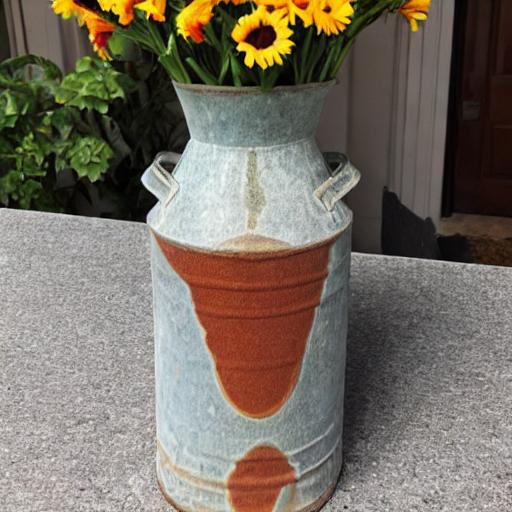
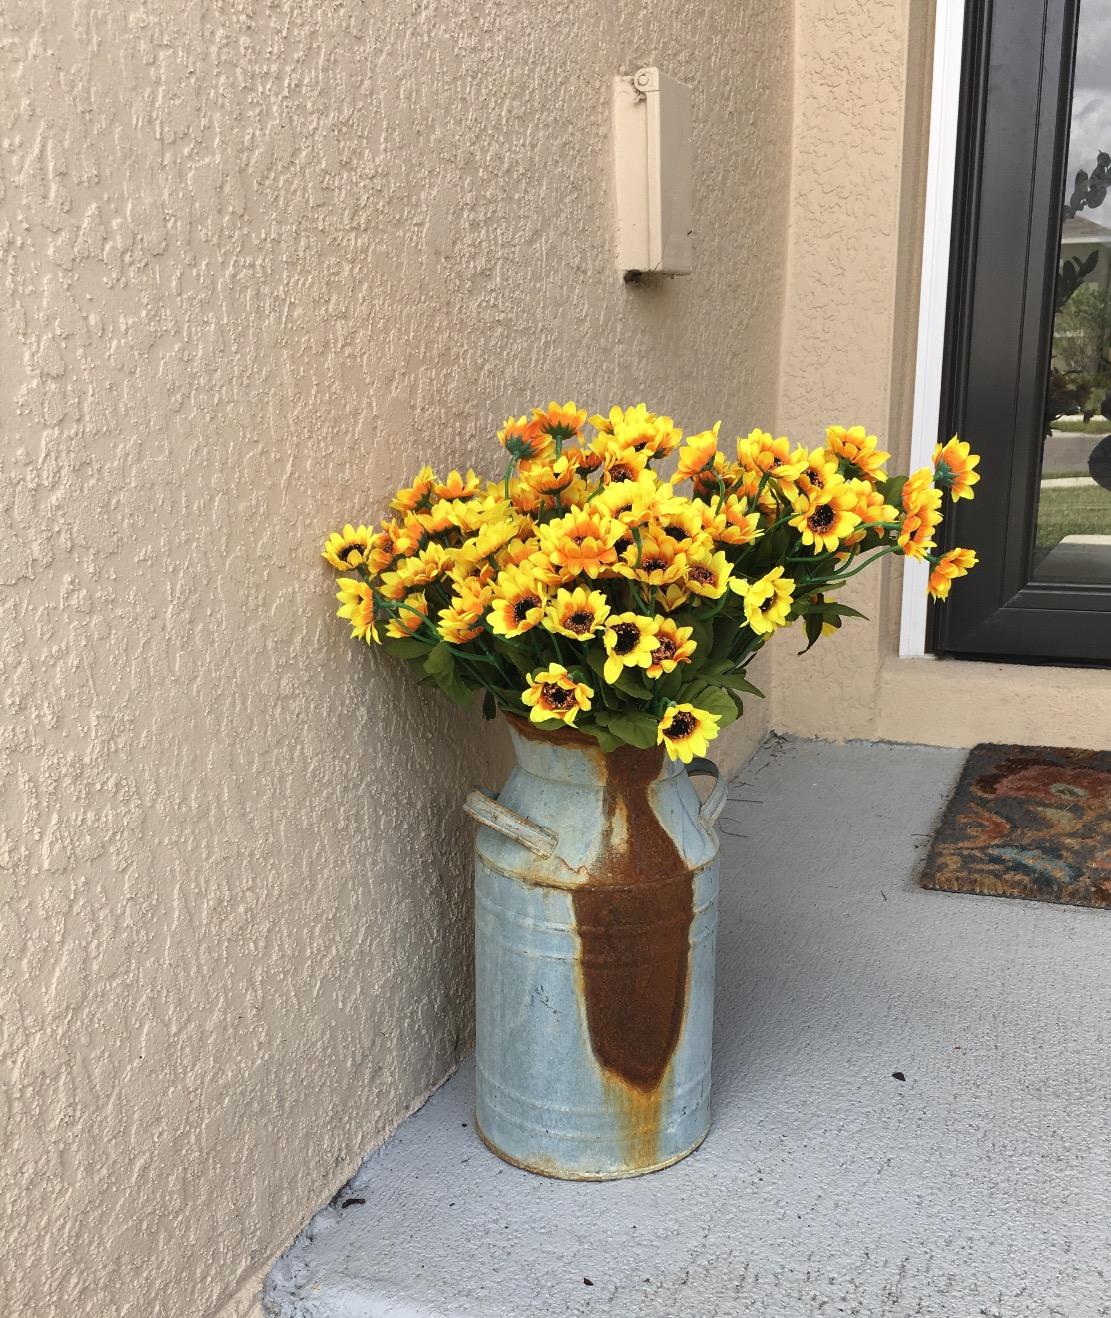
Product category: vase
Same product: no